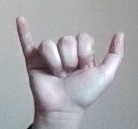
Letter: ya